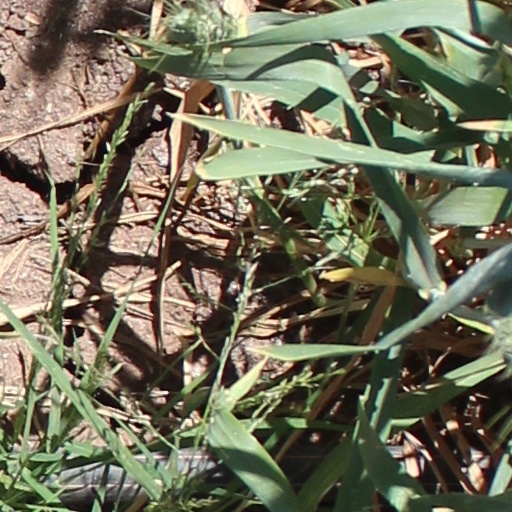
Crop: wheat